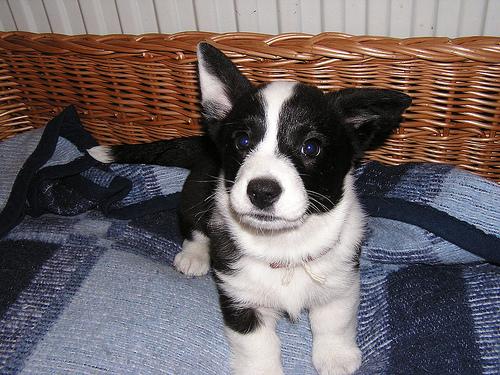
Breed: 2909-n000116-Cardigan